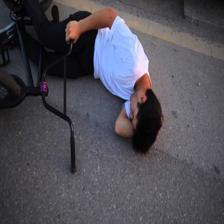
Image emotion (VAD): valence: -0.2, arousal: -0.8, dominance: -0.6
Candidate emotion words:
aghast — valence: -0.734, arousal: 0.73, dominance: -0.072
vengeful — valence: -0.7, arousal: 0.68, dominance: 0.122
shy — valence: -0.44, arousal: -0.694, dominance: -0.736
pessimistic — valence: -0.824, arousal: -0.212, dominance: -0.528
Best matching emotion: shy